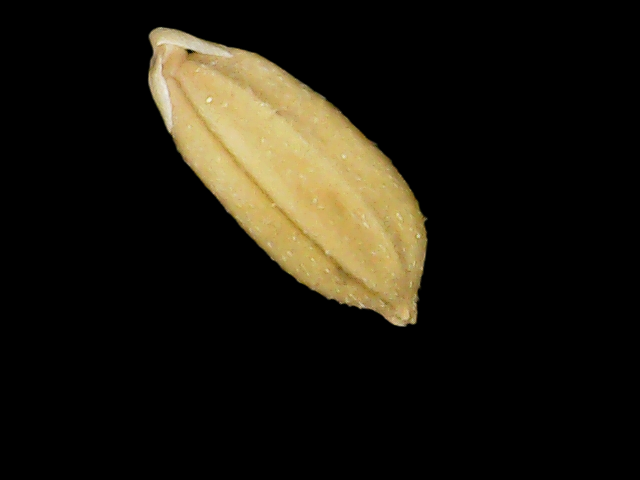
Rice variety: Binadhan10